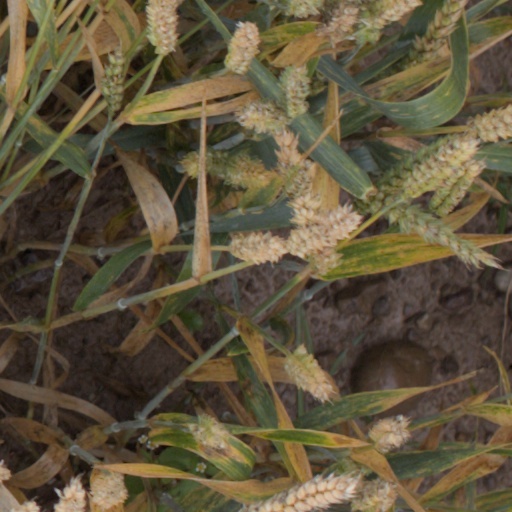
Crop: wheat